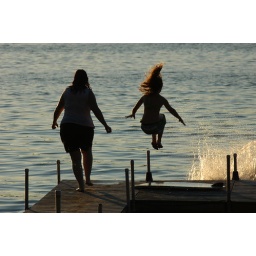
At Tom and Beth's house at the lake in Alexandrea, Minnesota.